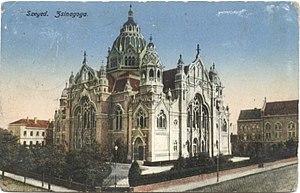
La Nouvelle synagogue de Szeged, située à Szeged en Hongrie est considérée comme l'une des plus grandes et des plus belles synagogues hongroises. Construite au début du XXᵉ siècle, elle est toujours en activité.